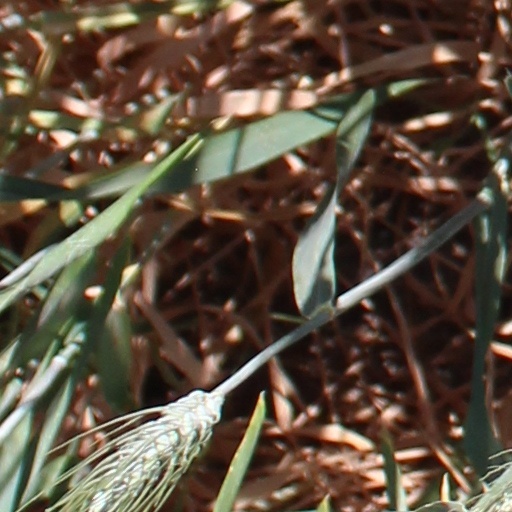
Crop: wheat